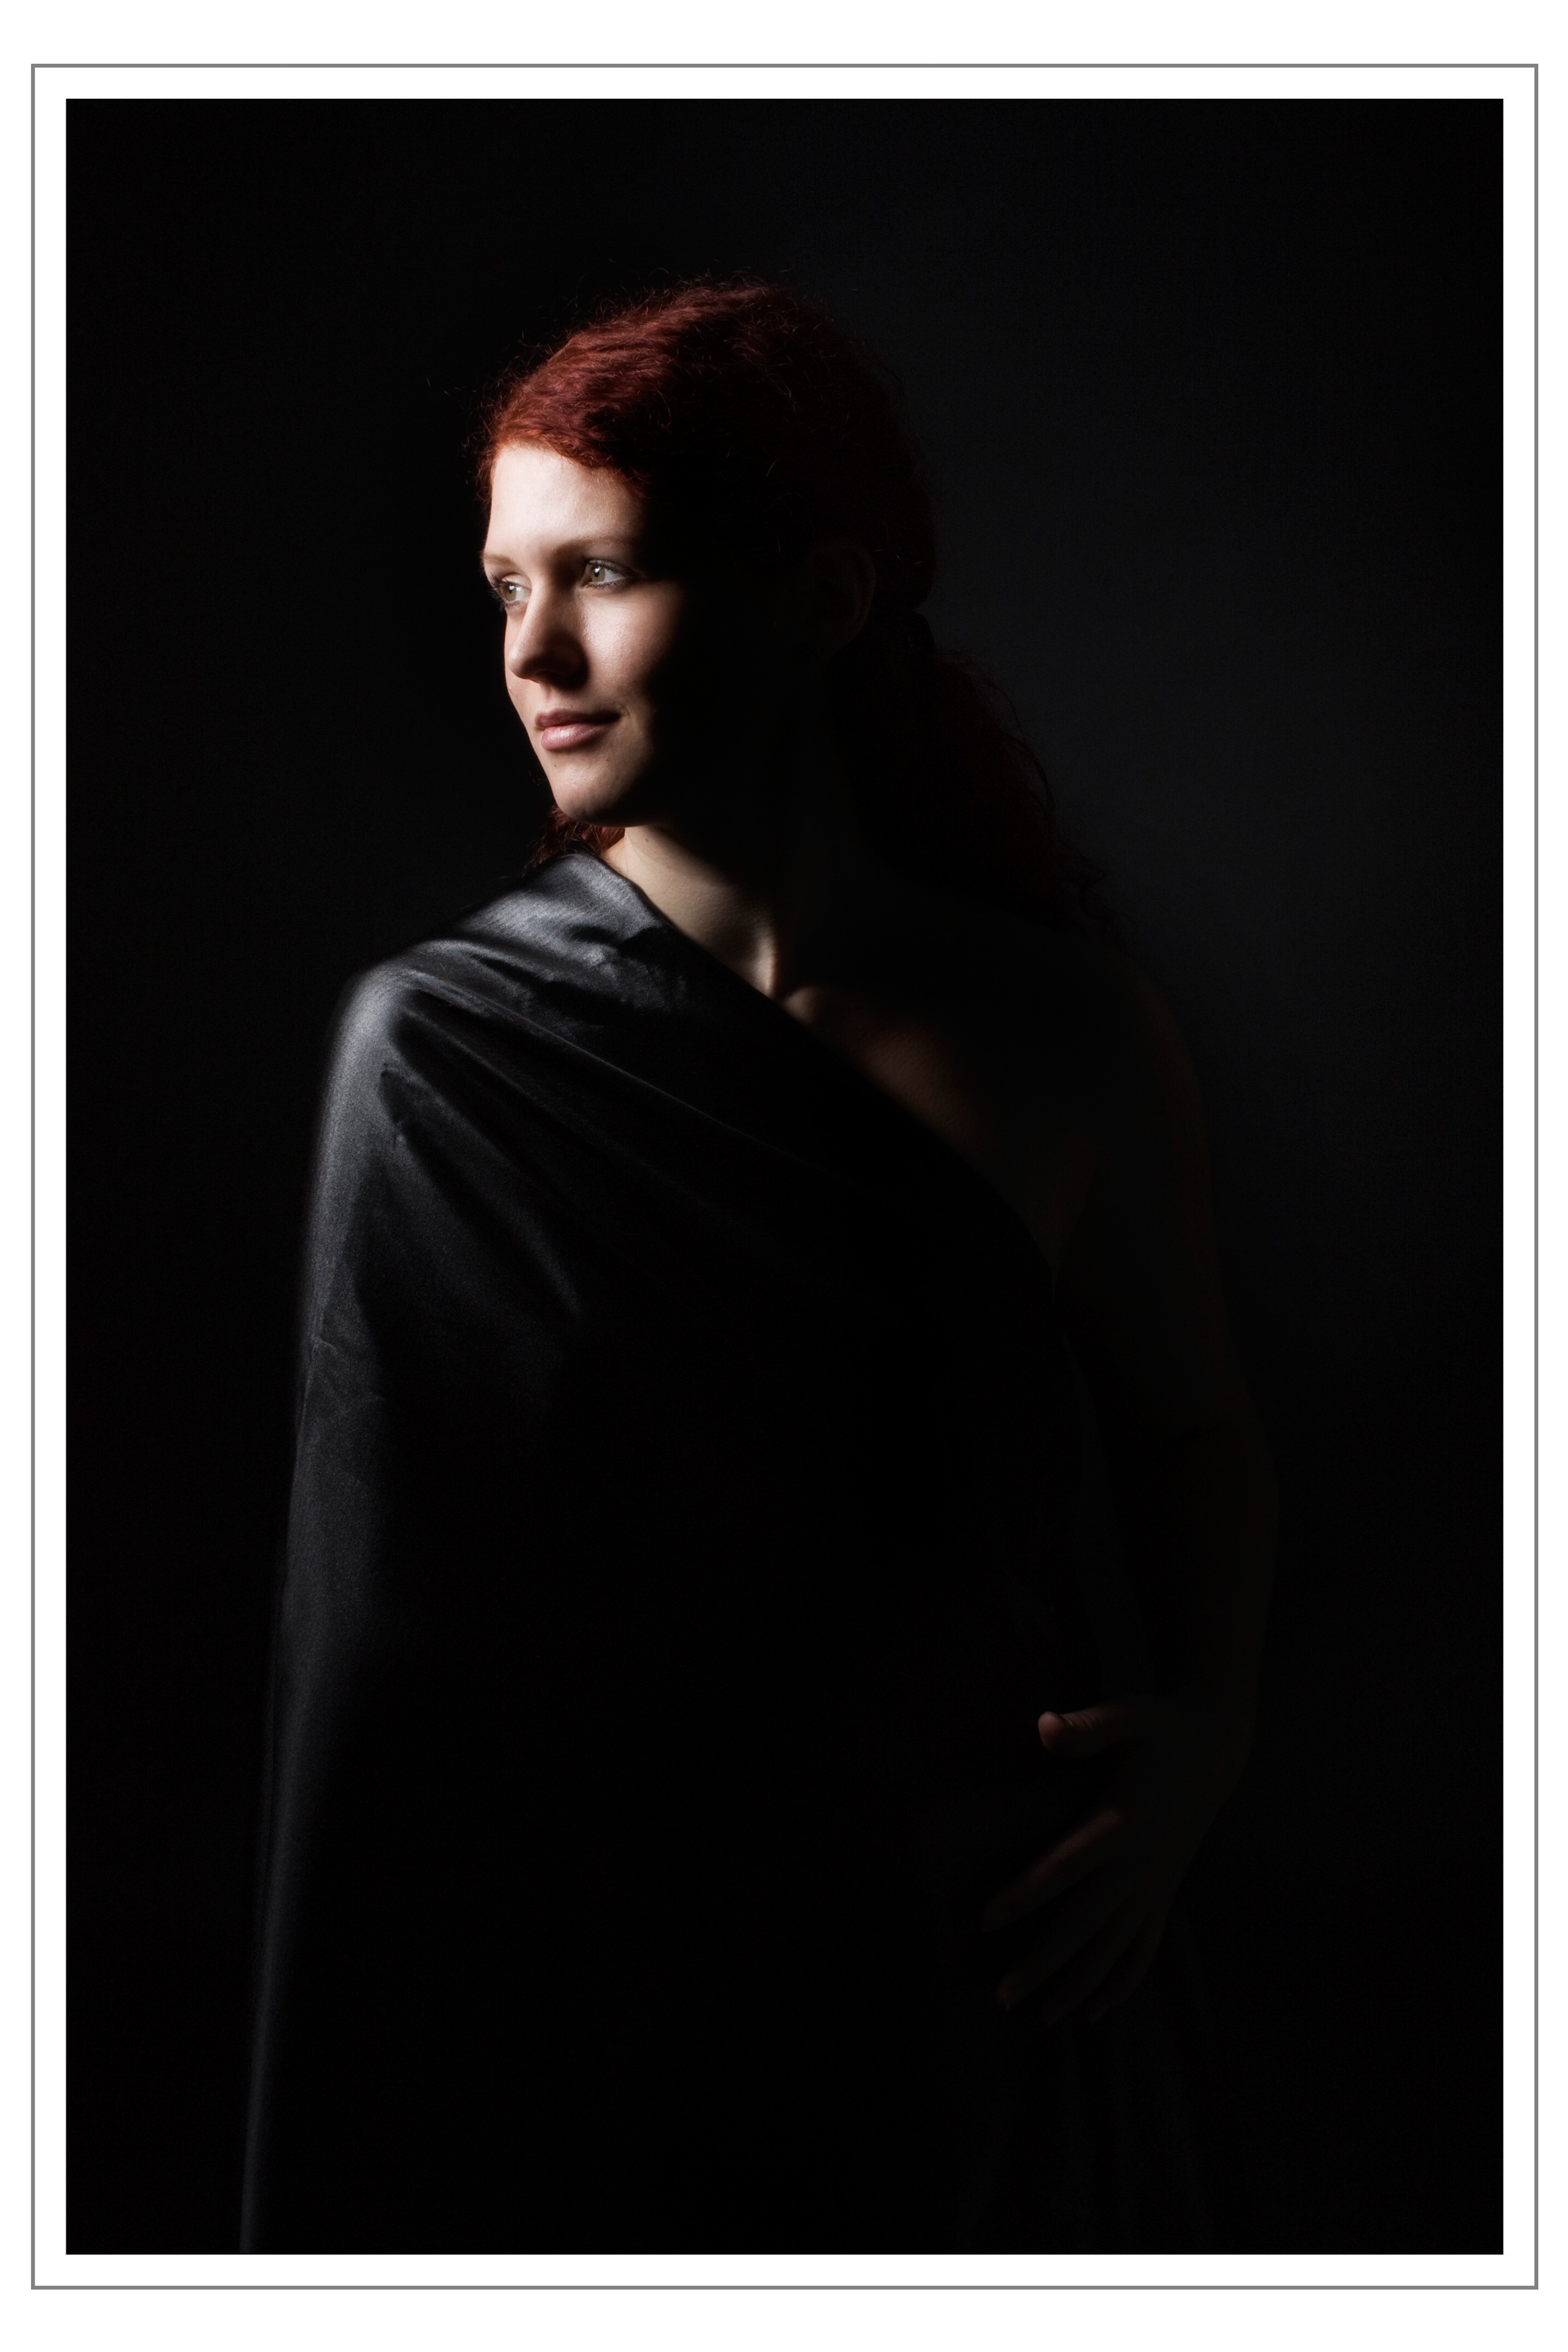
person, black and white, woman, photography, portrait, model, clothing, black, lady, outerwear, hairstyle, face, eyes, art, chiaroscuro, miss, tenderness, act, photo shoot, t shirt, soft light, formal wear, monochrome photography, album cover, one light, oneflash